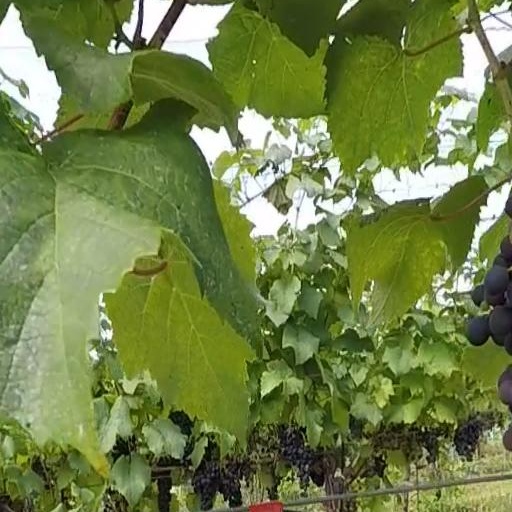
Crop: grape